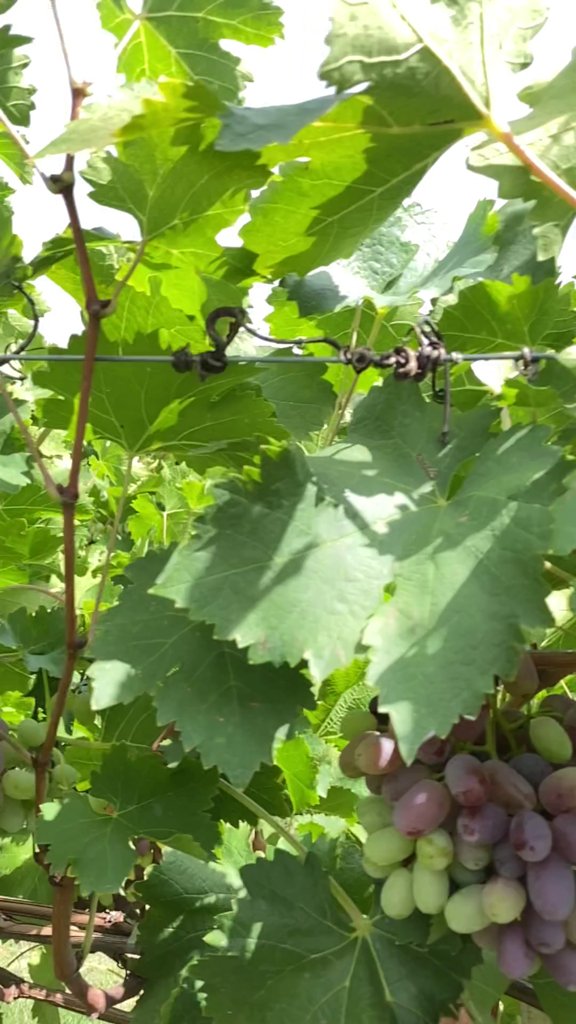
Berries visible: 37
Grape clusters: 2